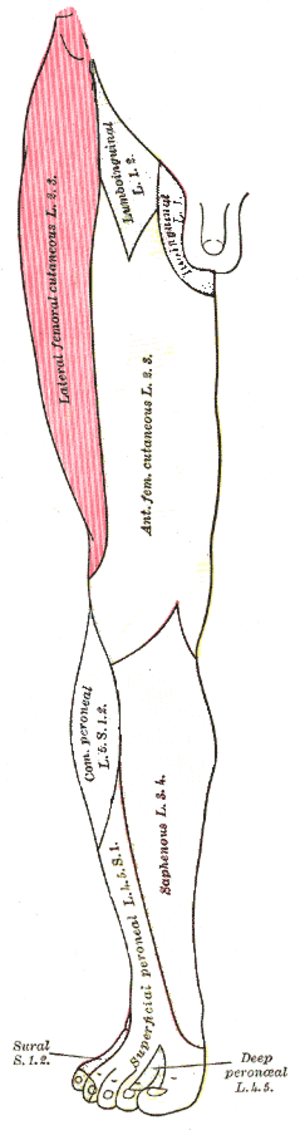
Le nerf cutané latéral de la cuisse est un nerf sensitif qui innerve la peau de la partie latérale de la cuisse.